NATO: Operational Combat in Europe in the 1970s

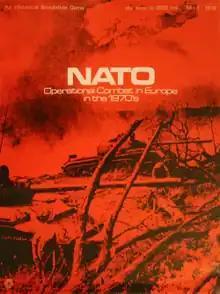
Original SPI edition, 1973

NATO: Operational Combat in Europe in the 1970s is a board wargame published by Simulations Publications Inc. (SPI) in 1973 that simulates an invasion of Western Europe by the Warsaw Pact.